Brueil-en-Vexin

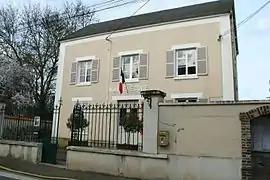
Town hall

Brueil-en-Vexin (literally "Brueil in Vexin") is a commune in the Yvelines department in the Île-de-France region in north-central France.